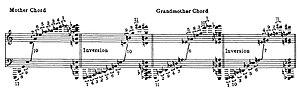
Accord-mère, Accord-grand-mère et leurs renversements
Nicolas Slonimsky, né le 15 avril 1894 à Saint-Pétersbourg, mort à Los Angeles le 25 décembre 1995, est un musicologue, chef d’orchestre, compositeur et écrivain américain d'origine russe. Il se considérait lui-même, non sans humour, comme un « diaskeiaste », en position de « révision » ou « interpolation ».